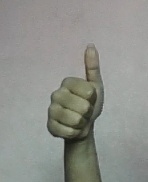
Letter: aleff